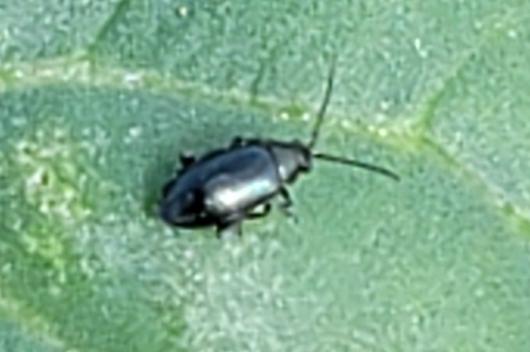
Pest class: crucifer_flea_beetle